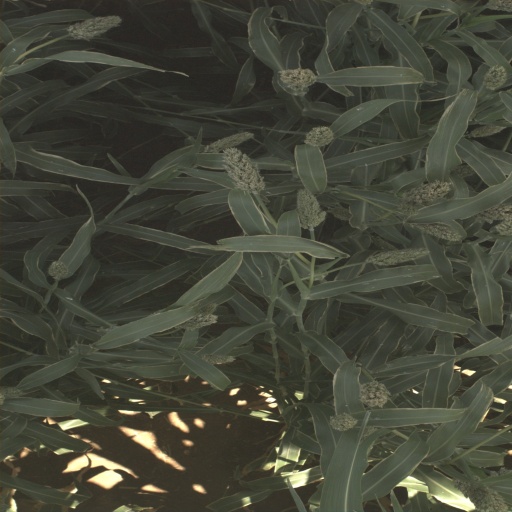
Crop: sorghum